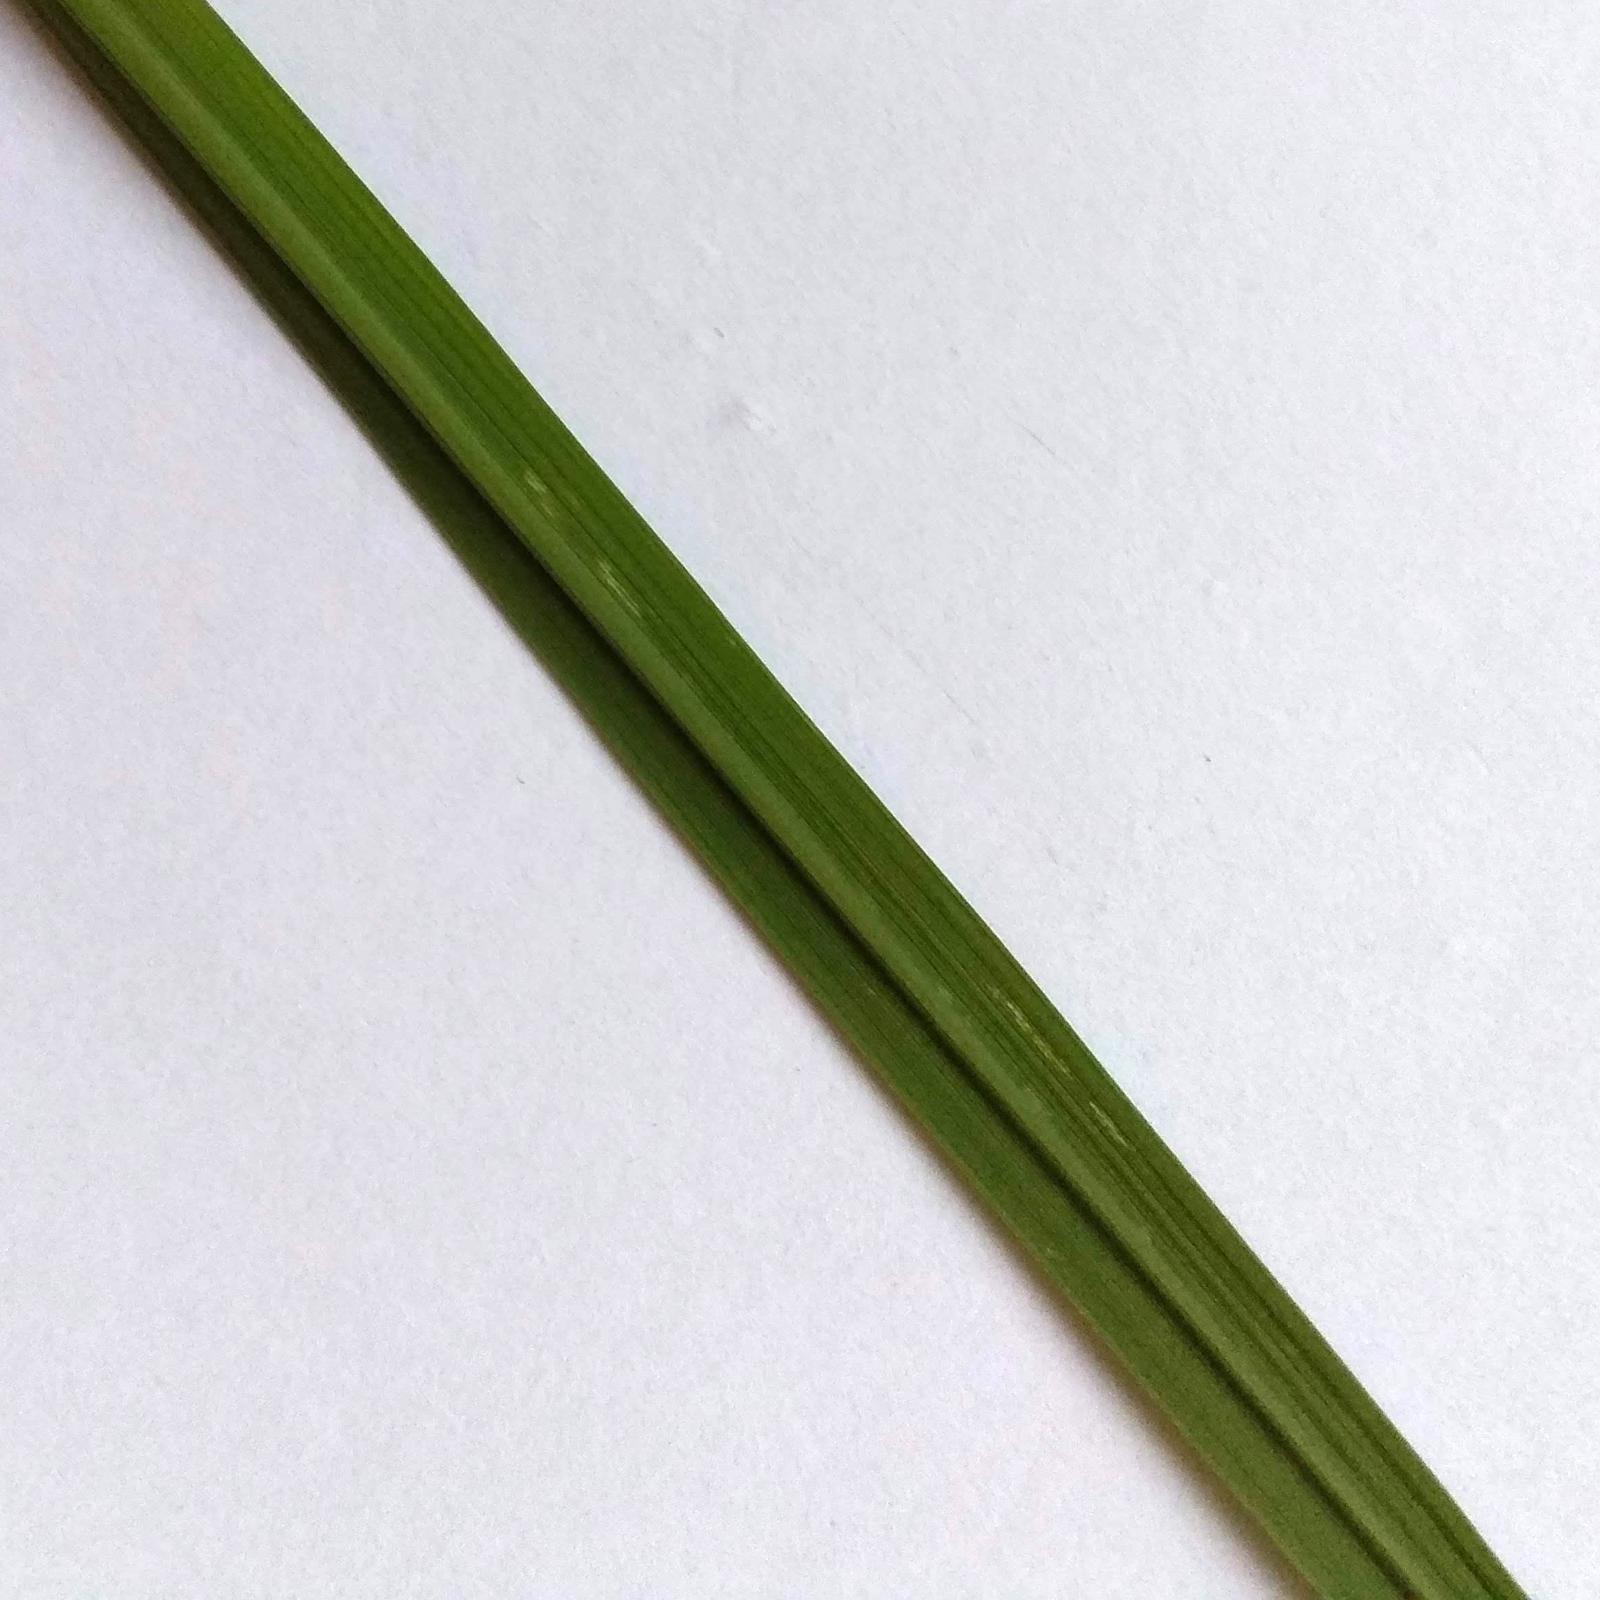
Nhãn: Healthy